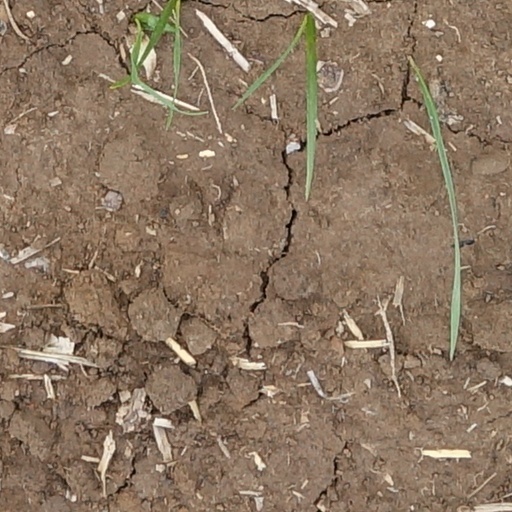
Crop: wheat